Resistive touchscreen

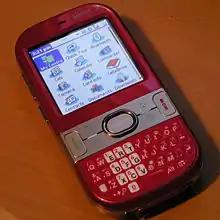
A Palm Centro, an example of a smartphone with a resistive touchscreen.

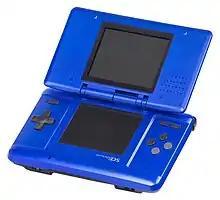
The Nintendo DS, an example of a handheld game console with a resistive touchscreen.

A resistive touchscreen is a type of touch-sensitive display that works by detecting pressure applied to the screen. It is composed of two flexible sheets coated with a resistive material and separated by an air gap or microdots.